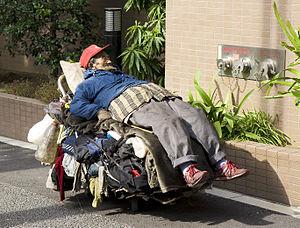
Un sans abri âgé à Tokyo. Español: Persona sin hogar mayor, en las calles de Tokio. Türkçe: Evsiz adam, Tokyo.
Le nombre des sans domicile fixe au Japon a fortement augmenté en raison de la hausse du chômage dans les années 1990.